Podolec

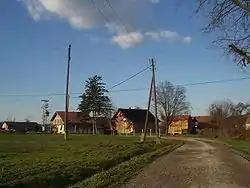
Street of Podolec

Podolec is a settlement ("naselje") in the Vrbovec administrative territory of Zagreb County, Croatia. As of 2011 it had a population of 96 people.